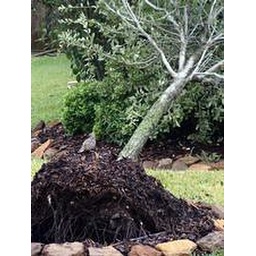
We actually had this bird in our house durin the hurricane in a box w/ hay.